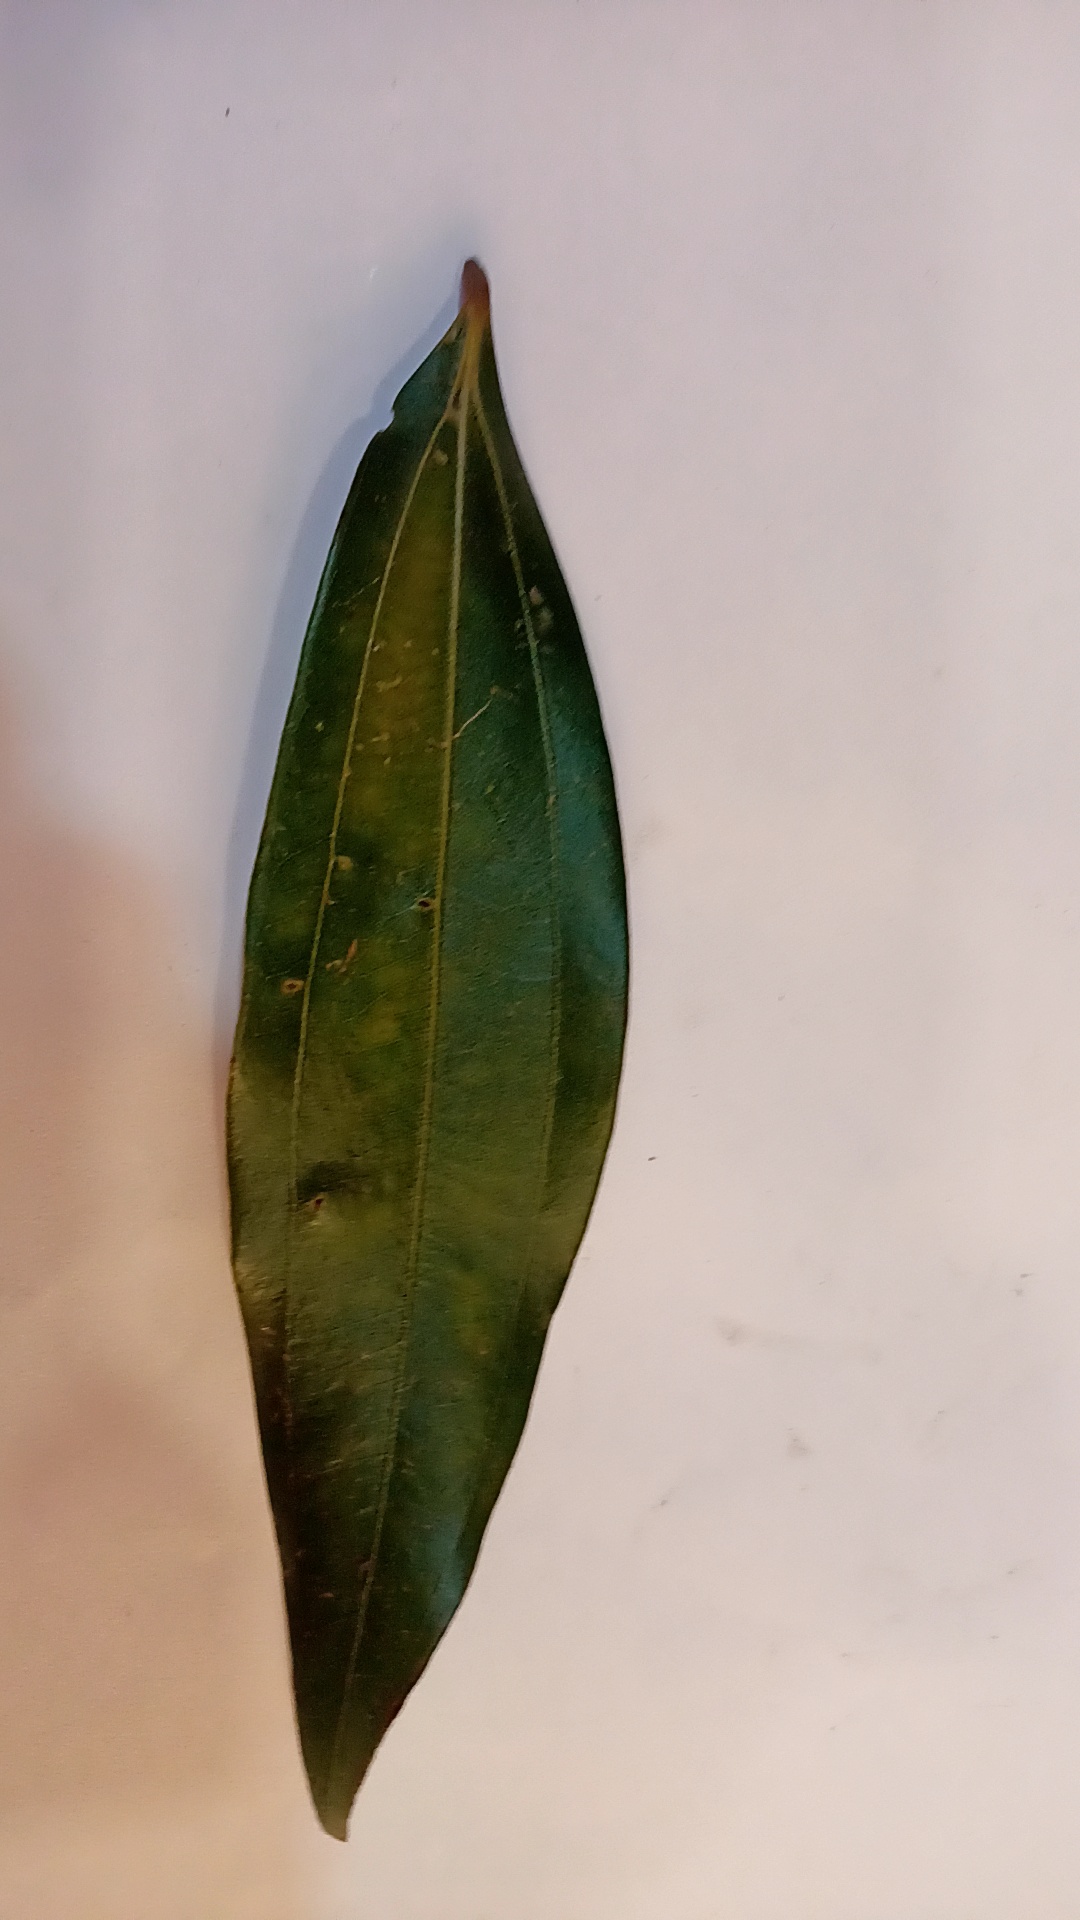
Label: Disease